Falco (musician)

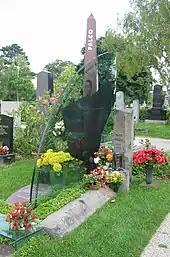
Falco's grave at Vienna Central Cemetery

Hölzel died of severe injuries received on 6 February 1998, at age 40, when his Mitsubishi Pajero collided with a bus on the road linking the towns of Villa Montellano and Puerto Plata in the Dominican Republic. At the time of his death, he was planning a comeback, which was successful with the posthumously released album "Out of the Dark (Into the Light)". His body was returned to Austria and buried at the Vienna Central Cemetery.